Sirsi, Karnataka

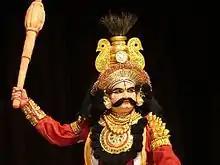
Yakshagana artist with Kirita depicts King

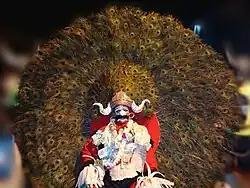
Bedara Vesha artist

Yakshagana is a classical dance drama common to the state of Karnataka mainly in the districts of Uttara Kannada, Shivamogga, Udupi, Dakshina Kannada and Kasaragod district of Kerala. There are several Yakshagana artists in and around Sirsi and it is being regularly played in Sirsi. Traditionally, Yakshaganas used to start late in the night and run entire night. Bhagavatha along with background musicians who play Chande and Maddale forms himmela. The actors who wear colorful costumes and enact various roles in the story forms Mummela. Yakshagana is sometimes simply called as "Aataā" in both Konkani and Kannada (meaning play). "Yaksha-gana" literally means the song ("gana") of a Yaksha. Yakshas were an exotic tribe mentioned in the Sanskrit literature of ancient India.